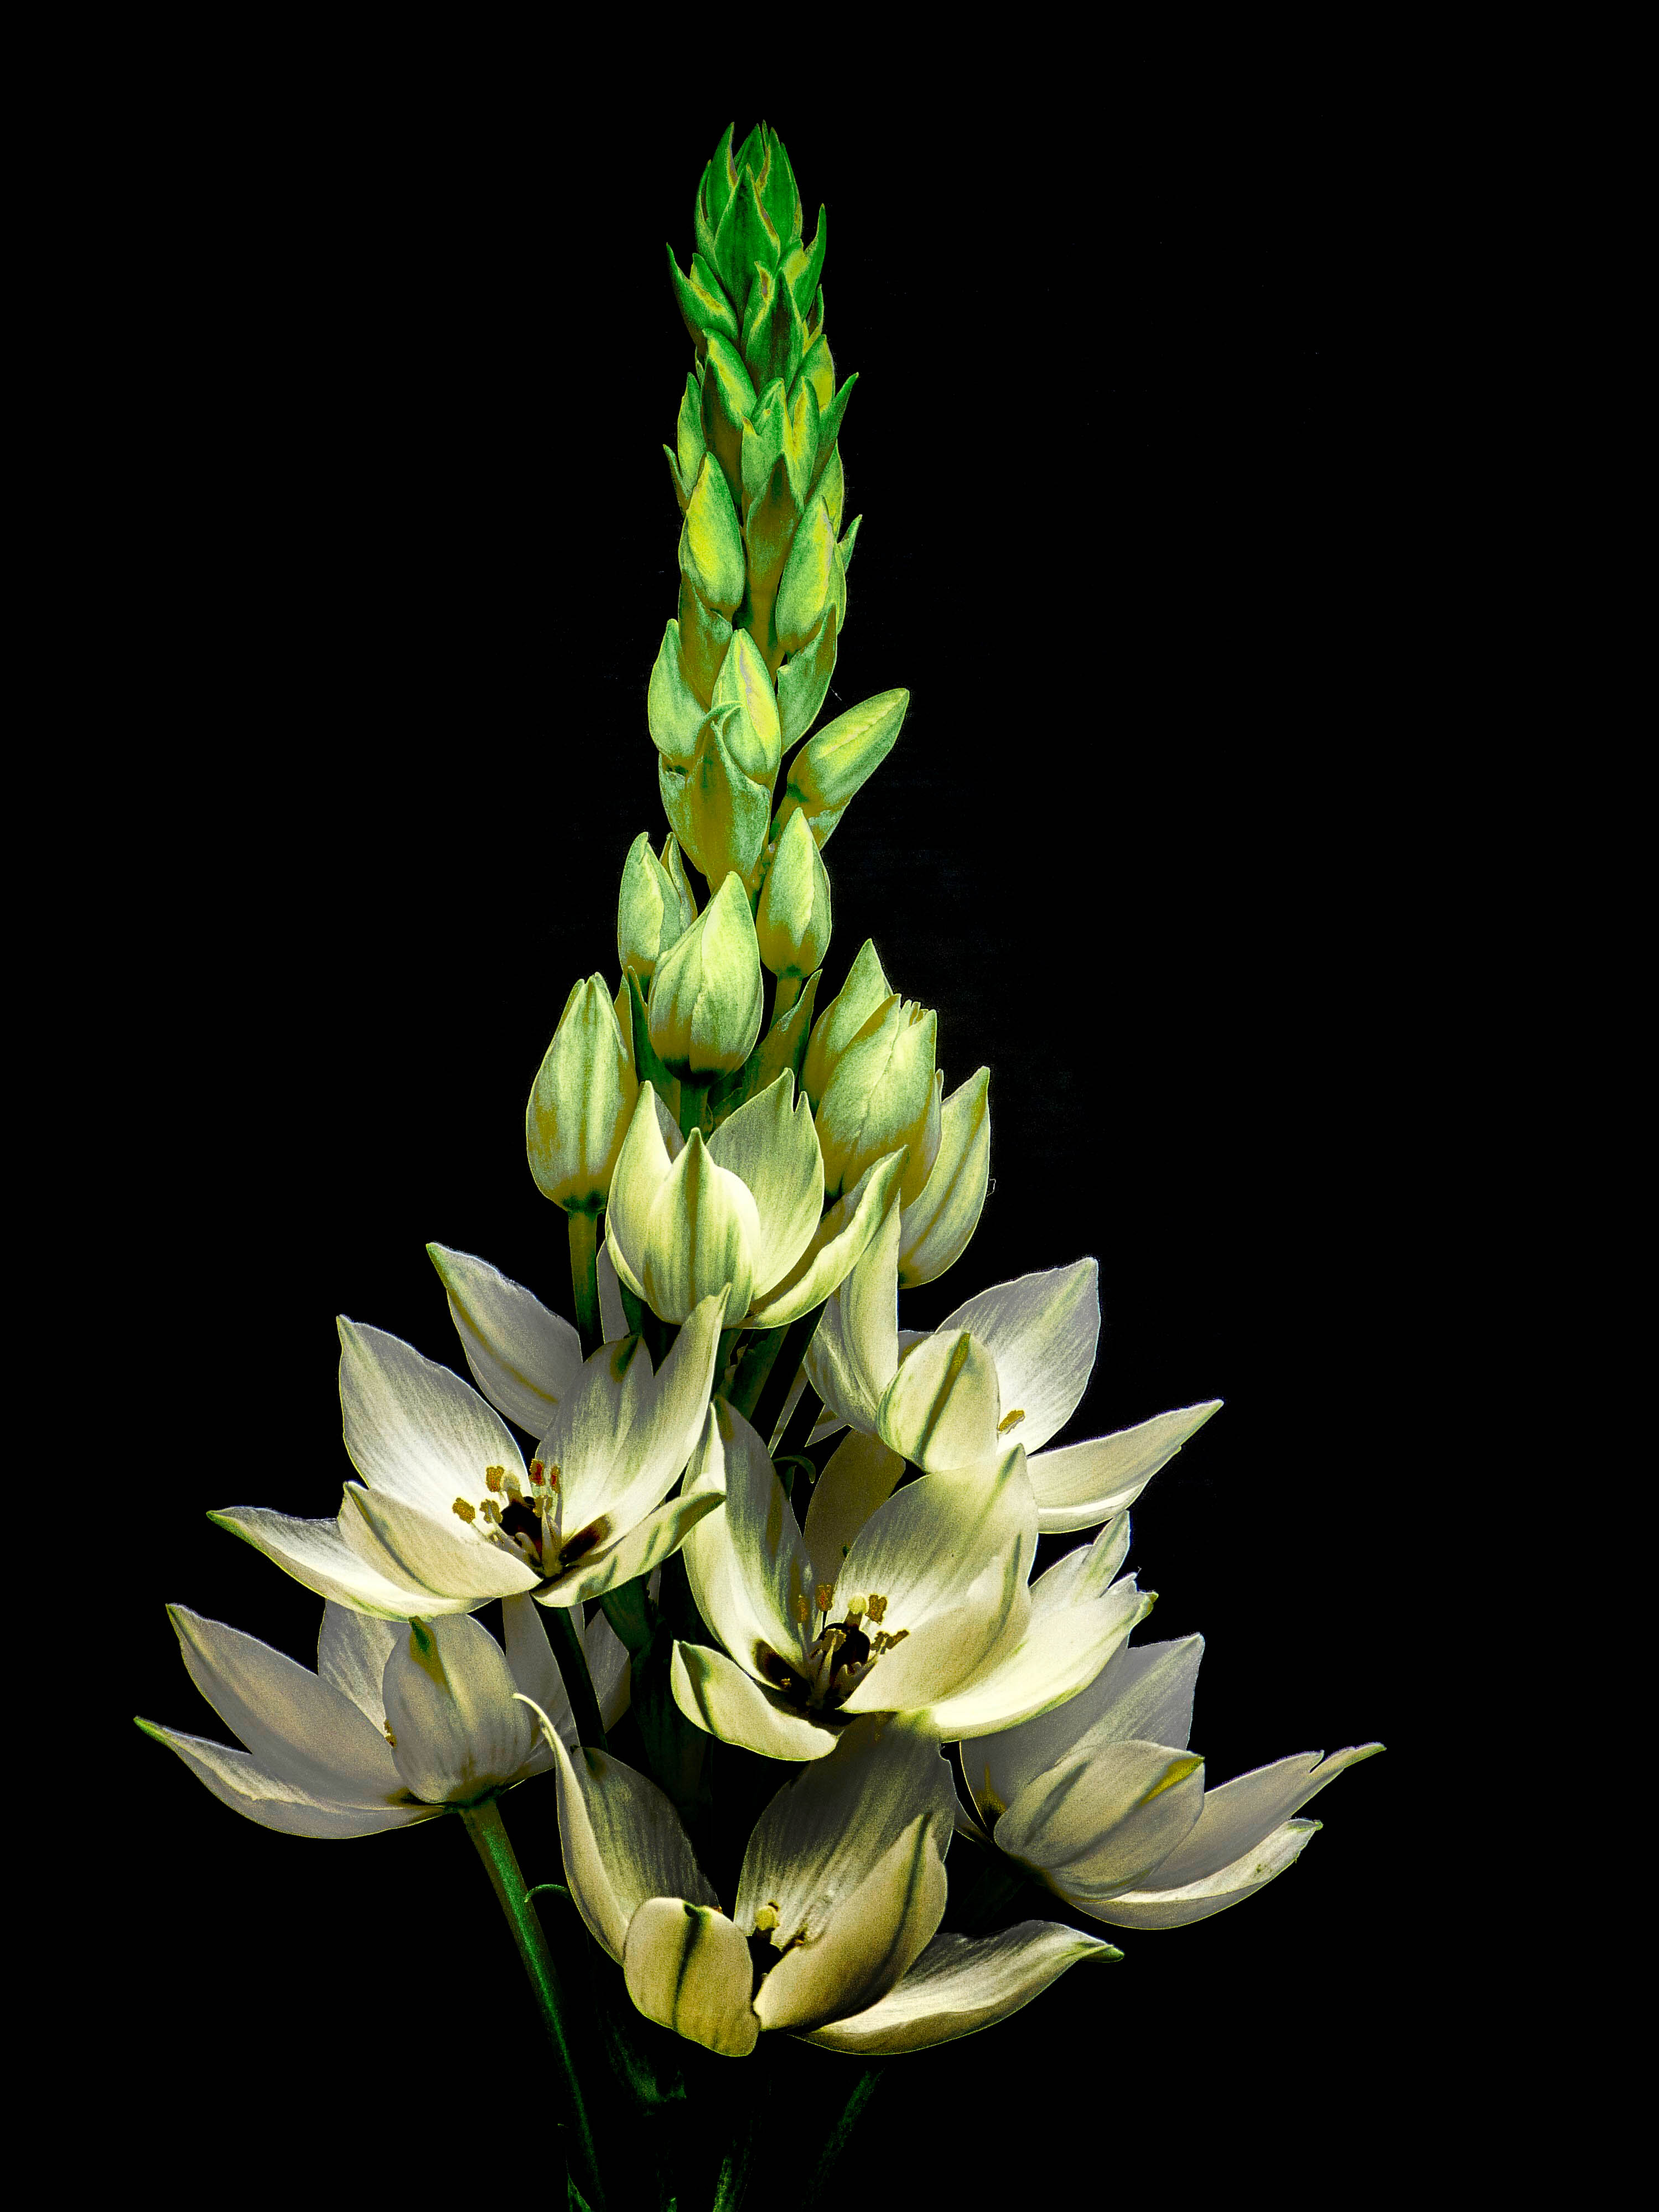
plant, flower, petal, produce, botany, flora, hdr, floristry, ornithogalum, colourwhite, flowering plant, daisy family, plant stem, land plant